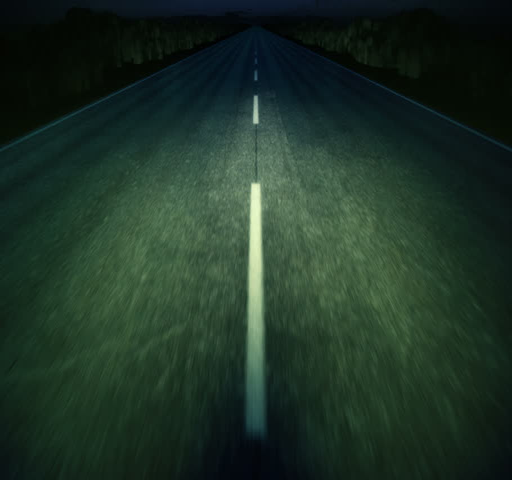
driving on a road at night seamless loop